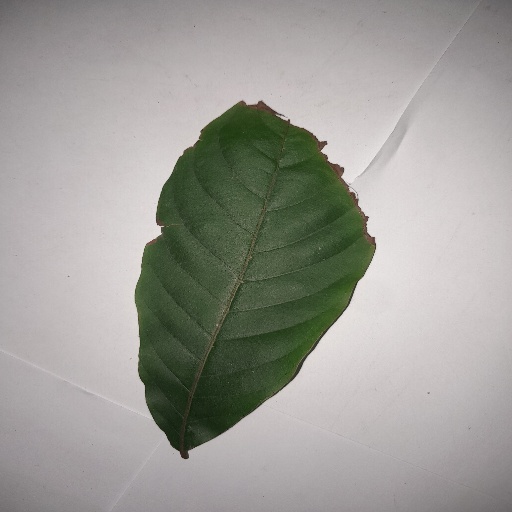
Species: HariTaki
Leaf condition: Shot Hole